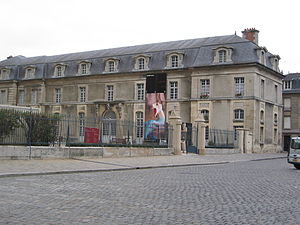
Reims Ærkebispesæde / Tau-paladset
Palais du Tau
Verdenssarv i Reims er et område på 4,16 ha i Reims i departementet Marne i regionen Champagne-Ardenne i det nordlige Frankrig. Verdensarven omfatter de tre vigtigste bygninger under Ærkebispesædet Reims. Det er domkirken Notre-Dame de Reims, Klosterkirken Saint-Remi og Tau-paladset.